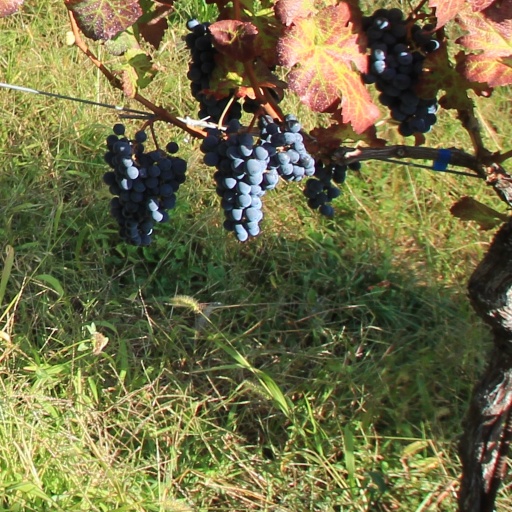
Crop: grape